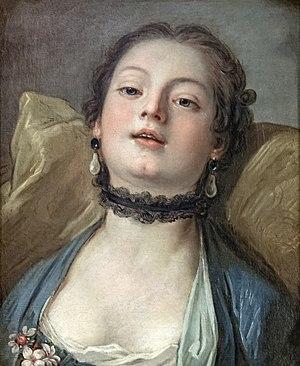
Pietro Antonio Rotari, né le 30 septembre 1707 à Vérone et mort le 31 août 1762 à Saint-Pétersbourg, est un graveur et peintre italien.